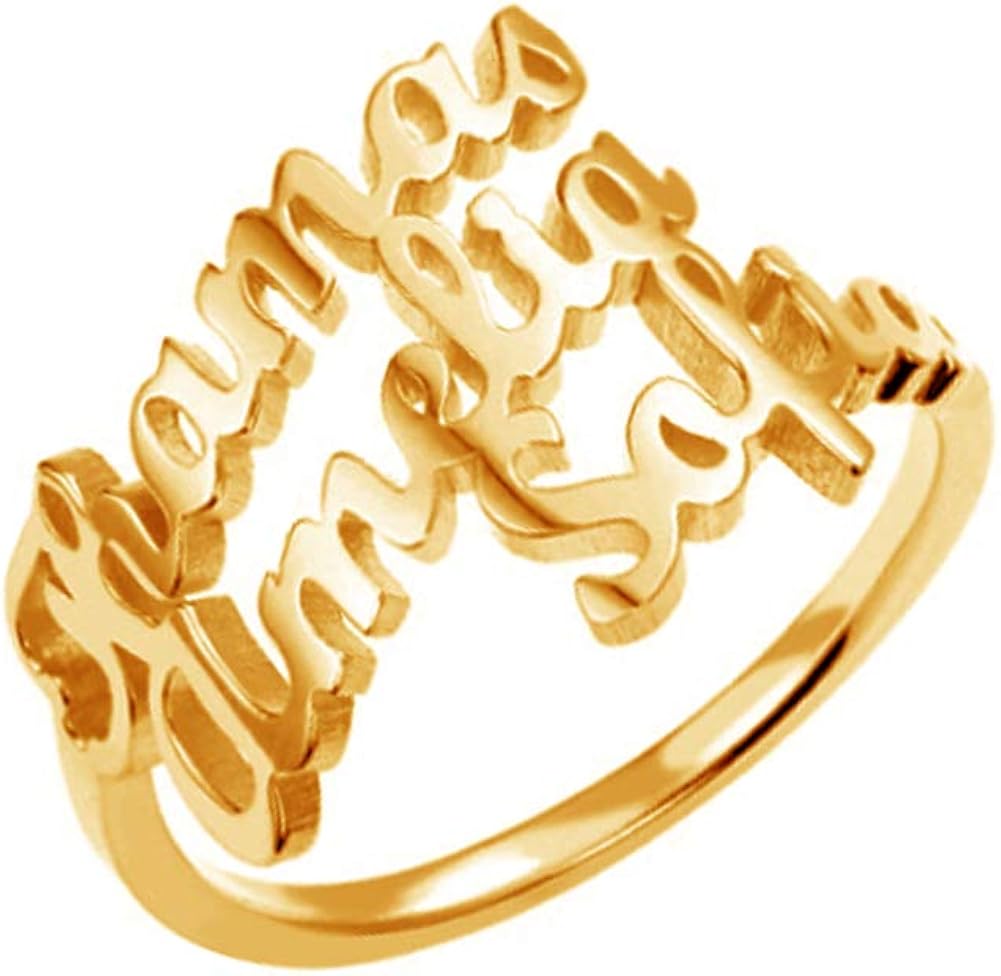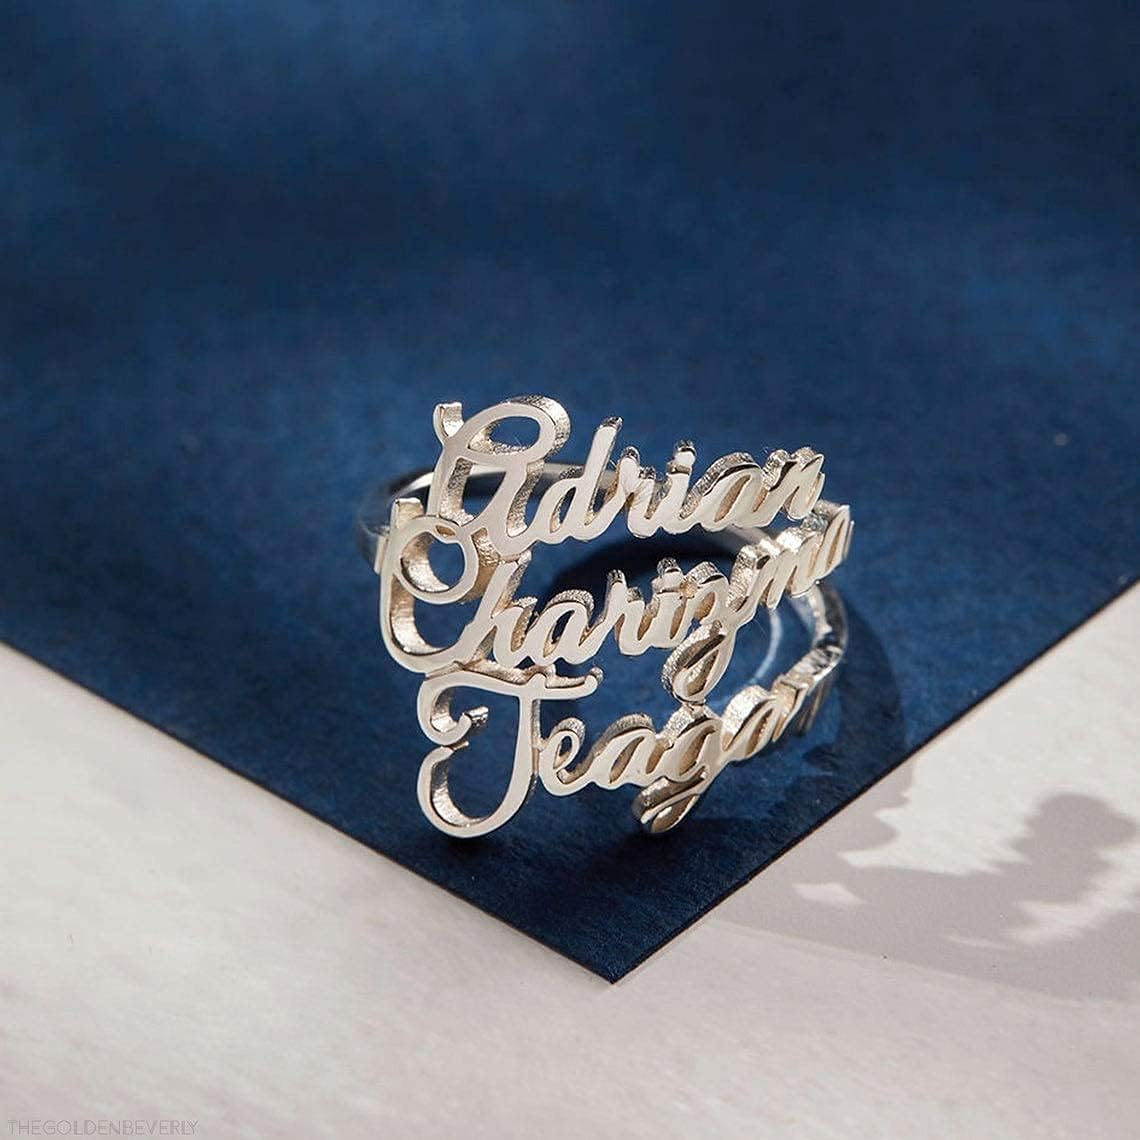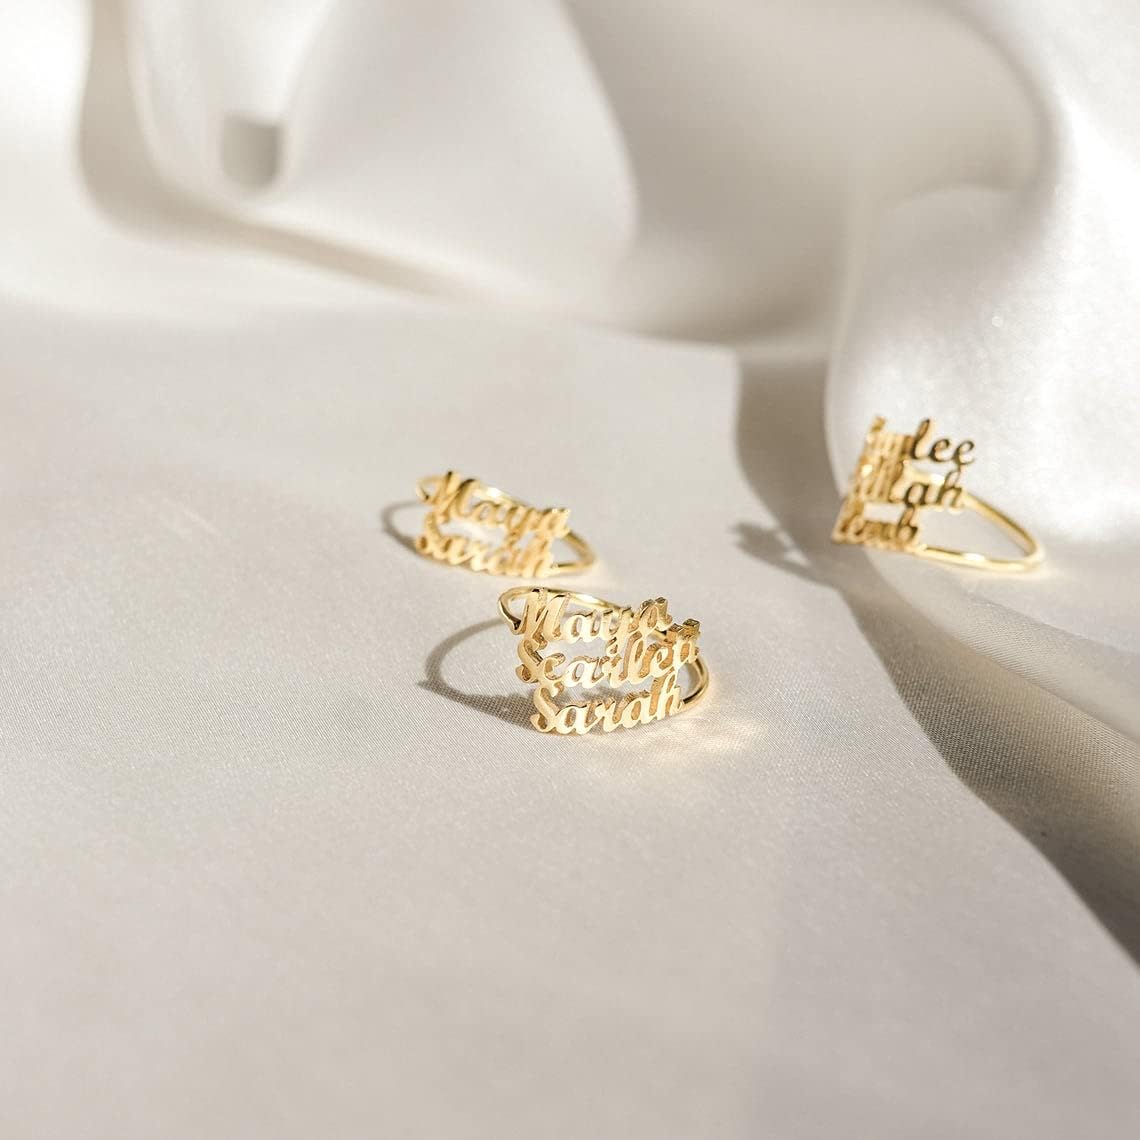
Personalized Name Ring,Custom Ring with Name for Women, Statement Ring Gift for Girlfriend, Wife, Mom, Grandma
Category: AMAZON FASHION
Rosemerry ----Unique Design For You Rosemerry is a company that specialized in personalized rings for women. The design of customized ring are very attractive,popular and they are very comfortable to wear. Stainless Steel Rings Specifications Material: Upgrade Stainless Steel , Never Turn Black or Green. Ring Color: Gold Plated ,Silver Plated, Rose Gold Plated. Types Of Ring: 7 Different Types. Packing: Pouch,Blue Gift Box,Preserved Rose Gift Box. Length: 5#：15.7mm 6#：16.5mm 7#：17.3mm 8#：18.1mm 9#：19.0mm 10#：19.8mm Can Be Used For ✦Cute Rings ✦Love Ring ✦Smart Ring ✦Mom Ring ✦BFF Rings ✦Jewelry Rings ✦Women Rings ✦Best Friend Rings ✦Friendship Rings Best Gift Choice ✦ Weddings Gift ✦ Christmas Gift ✦Birthday Gift ✦ Mother's Day Gift ✦ Anniversary Gift ✦Valentines Day Gifts ✦Thanksgiving Day
Features: 【Ring with Customized Name 】Each personalized rings for women can be engraved with a name to express your special love.Show her how much you care with these dainty, stylish rings. A special personalized gift to say Thank You or Love .Click on Customize Now to enter the name and select ring size/font/color. | 【Gifts For Her】It would be a perfect gift, and we will offer three nice packages for you to choose. You could use this custom engraved ring as a unique present to your friends, wife, girlfriend, daughter, mother, sister.Surprise the someone special in your world or your loved ones with this elegant name plated rings for women. | 【Specification】There 7 different types custom name rings for your choice .Each ring with name is made of high quality stainless steel, will not deform or fade easily. 3 Color Available--Gold Plated,Rose Gold Plated,Silver Plated.Ring Size:6#,7#,8#,9#10#.Thickness:About 1.2mm. | 【Show Your Beauty】Wearing an name ring personalized is a classic way to make a statement ! It could show your beauty and attract others eye-catching by wearing our custom rings for women.Besides,You can also wear it with any other necklace/bracelet/pendant or jewelry accessories. | 【Perfect Service】Your satisfaction is our motivation to improve.If you have any issue about our personalized ring, don’t hesitate to contact us. It is our honor to offer you a wonderful shopping experience.